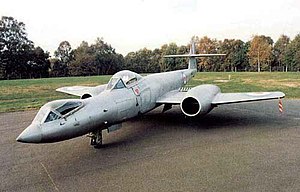
Gloster Meteor / Varianter
Det enlige "prone pilot" eksperimentalfly.
"Gloster Meteor var den første britiske jetjager, og de Allieredes eneste operationelle jetfly under 2.verdenskrig. Udviklingen af Meteor var i høj grad en følge af den revolutionerende turbojetmotor, der blev udviklet af Sir Frank Whittle og hans firma, Power Jets Ltd. Med øgenavnet ""kødkassen"" var Meteor ikke et aerodynamisk sofistikeret fly, men viste sig i kamp at være en vellykket jager. Glosters civile Meteor F.4 demonstrationsfly G-AIDC fra 1946 var det første civilt registrerede jetfly i verden.